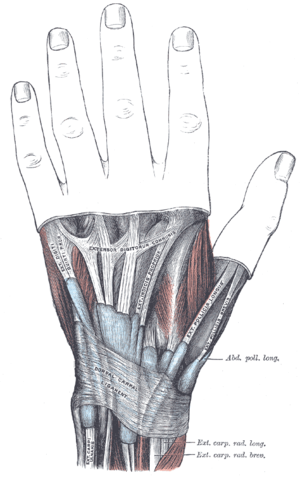
La ténosynovite est une tendinite caractérisée par une inflammation d'un tendon et de sa gaine synoviale. Cette pathologie rhumatismale peut toucher toutes les zones tendineuses souvent sollicitées et qui subissent des micro-traumatismes.